Pleiades (Greek mythology)

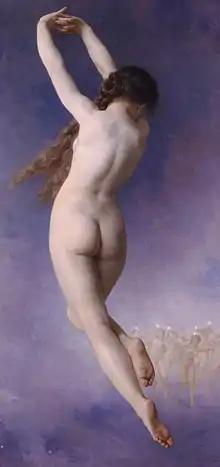

After Atlas was forced to carry the heavens on his shoulders, Orion began to pursue all of the Pleiades, and Zeus transformed them first into doves, and then into stars to comfort their father. The constellation of Orion is said to still pursue them across the night sky.